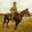
Label: horse